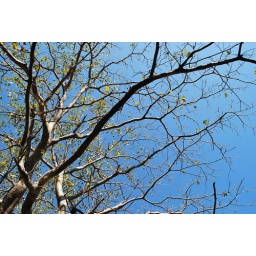
Nothing unusual but just loved the way the branches panned out against clear blue skies